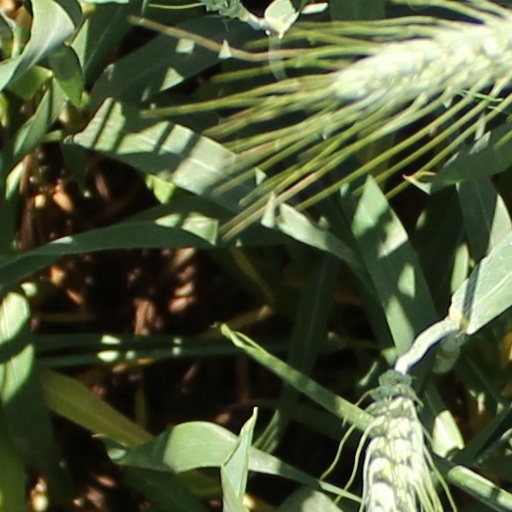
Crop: wheat